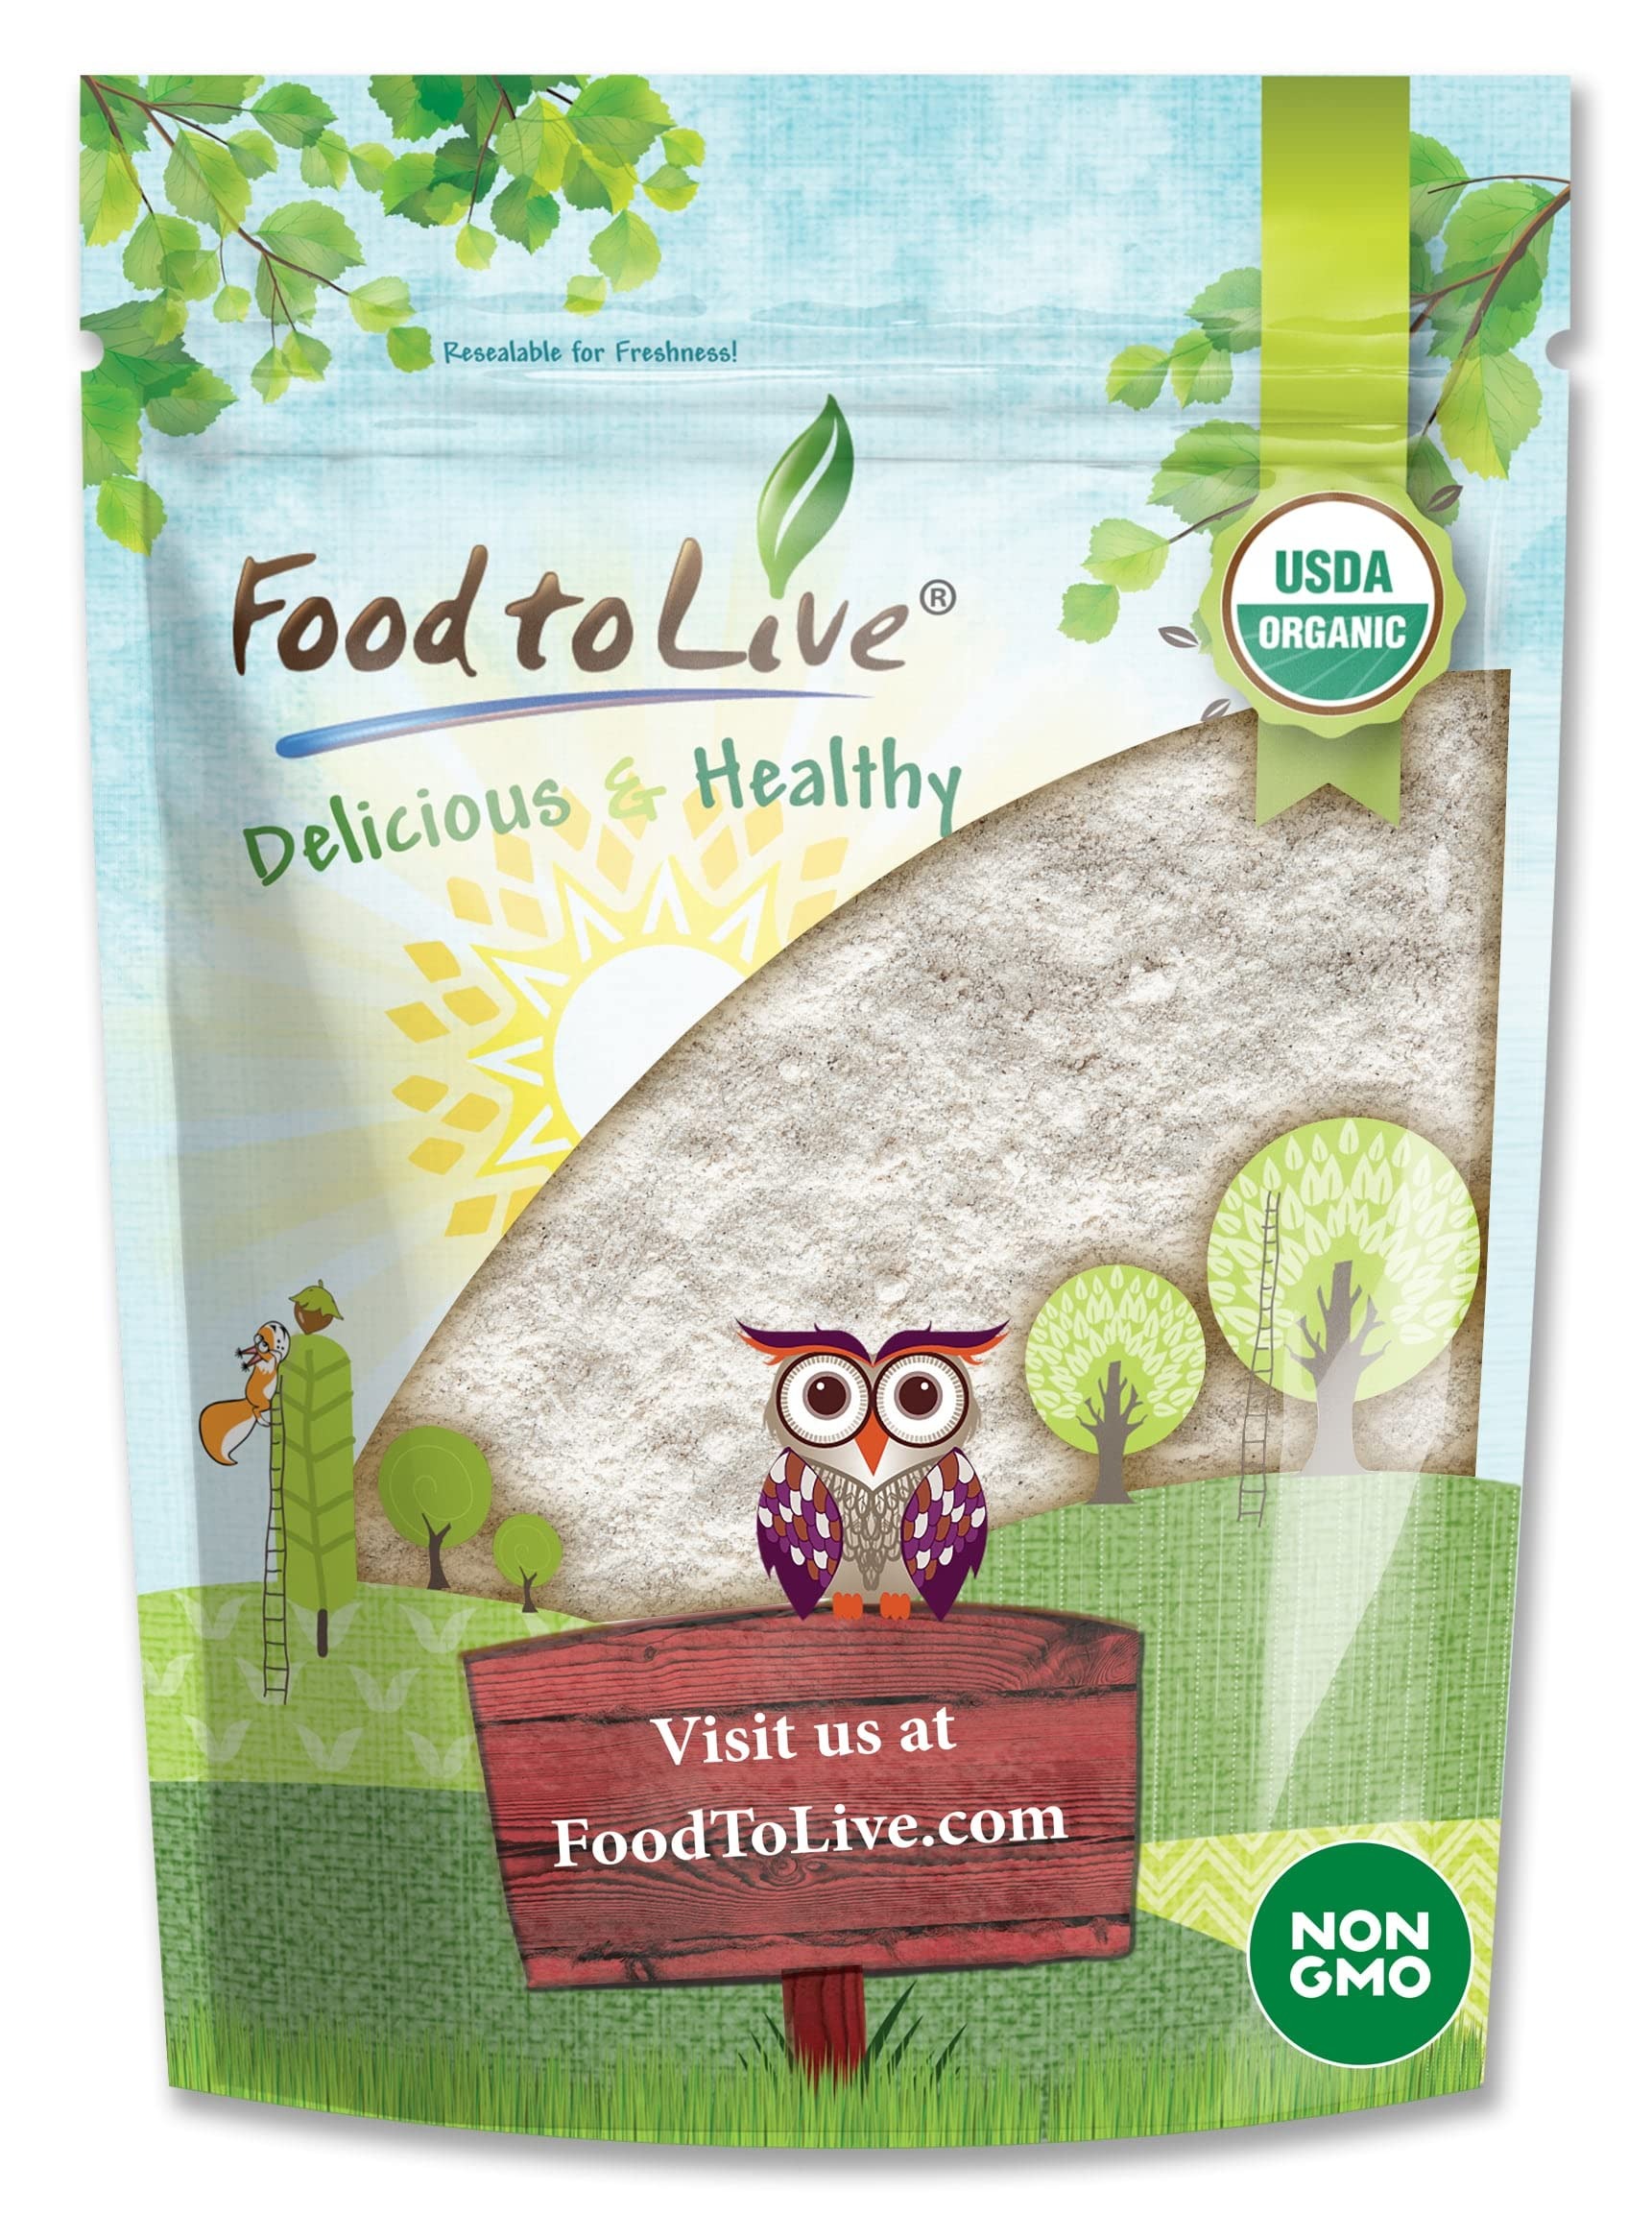
Item Name: Food to Live Organic Italian Pizza Flour, 3 Pounds – Non-GMO Double Zero 00 Pizza Crust Mix, A Custom Blend of Soft Wheat Flour, Durum Wheat Semolina, and Spelt Sourdough. Unbleached, Extra Fine
Bullet Point 1: ✔️ ORGANIC, NON-GMO, RAW, UNBLEACHED: This Italian Pizza Flour by Food to Live is Organic, Non-GMO, 100% Raw, and Vegan. Double Zero Pizza Flour by Food to Live is a product of Italy.
Bullet Point 2: ✔️ HIGHLY NUTRITIOUS: Food to Live’s Organic Italian Pizza Flour contains Durum Wheat Semolina, Spelt Sourdough and is a good source of macro and micronutrients such as dietary fiber, protein, carbohydrates, carotenoids, Iron, Calcium, Phosphorus, and Magnesium.
Bullet Point 3: ✔️ AUTHENTIC DOUBLE ZERO (00) FLOUR FROM ITALY: This blend for pizza dough contains super fine soft wheat flour, also called double zero or just “00 flour” which is used for making authentic Italian pizza crusts.
Bullet Point 4: ✔️ PERFECT FOR MAKING PIZZA AND MORE: The dough made with this Flour Mix is rising (because of the yeast), elastic but crispy and has a perfect texture for Napolitana Pizza crust or any other pizza you like. Besides, you сan use this Blend for making flatbread, focaccia, Sicilian scaccia, calzones, and garlic knots.
Bullet Point 5: ✔️ SUPER EASY TO USE, PANTRY STAPLE: With Organic Italian Pizza Flour by Food to Live in your pantry you will always have an idea of an easy and fast dinner. Besides, our bulk bags are budget-friendly and can be stored long-term.
Value: 48.0
Unit: Ounce

Price: 14.16